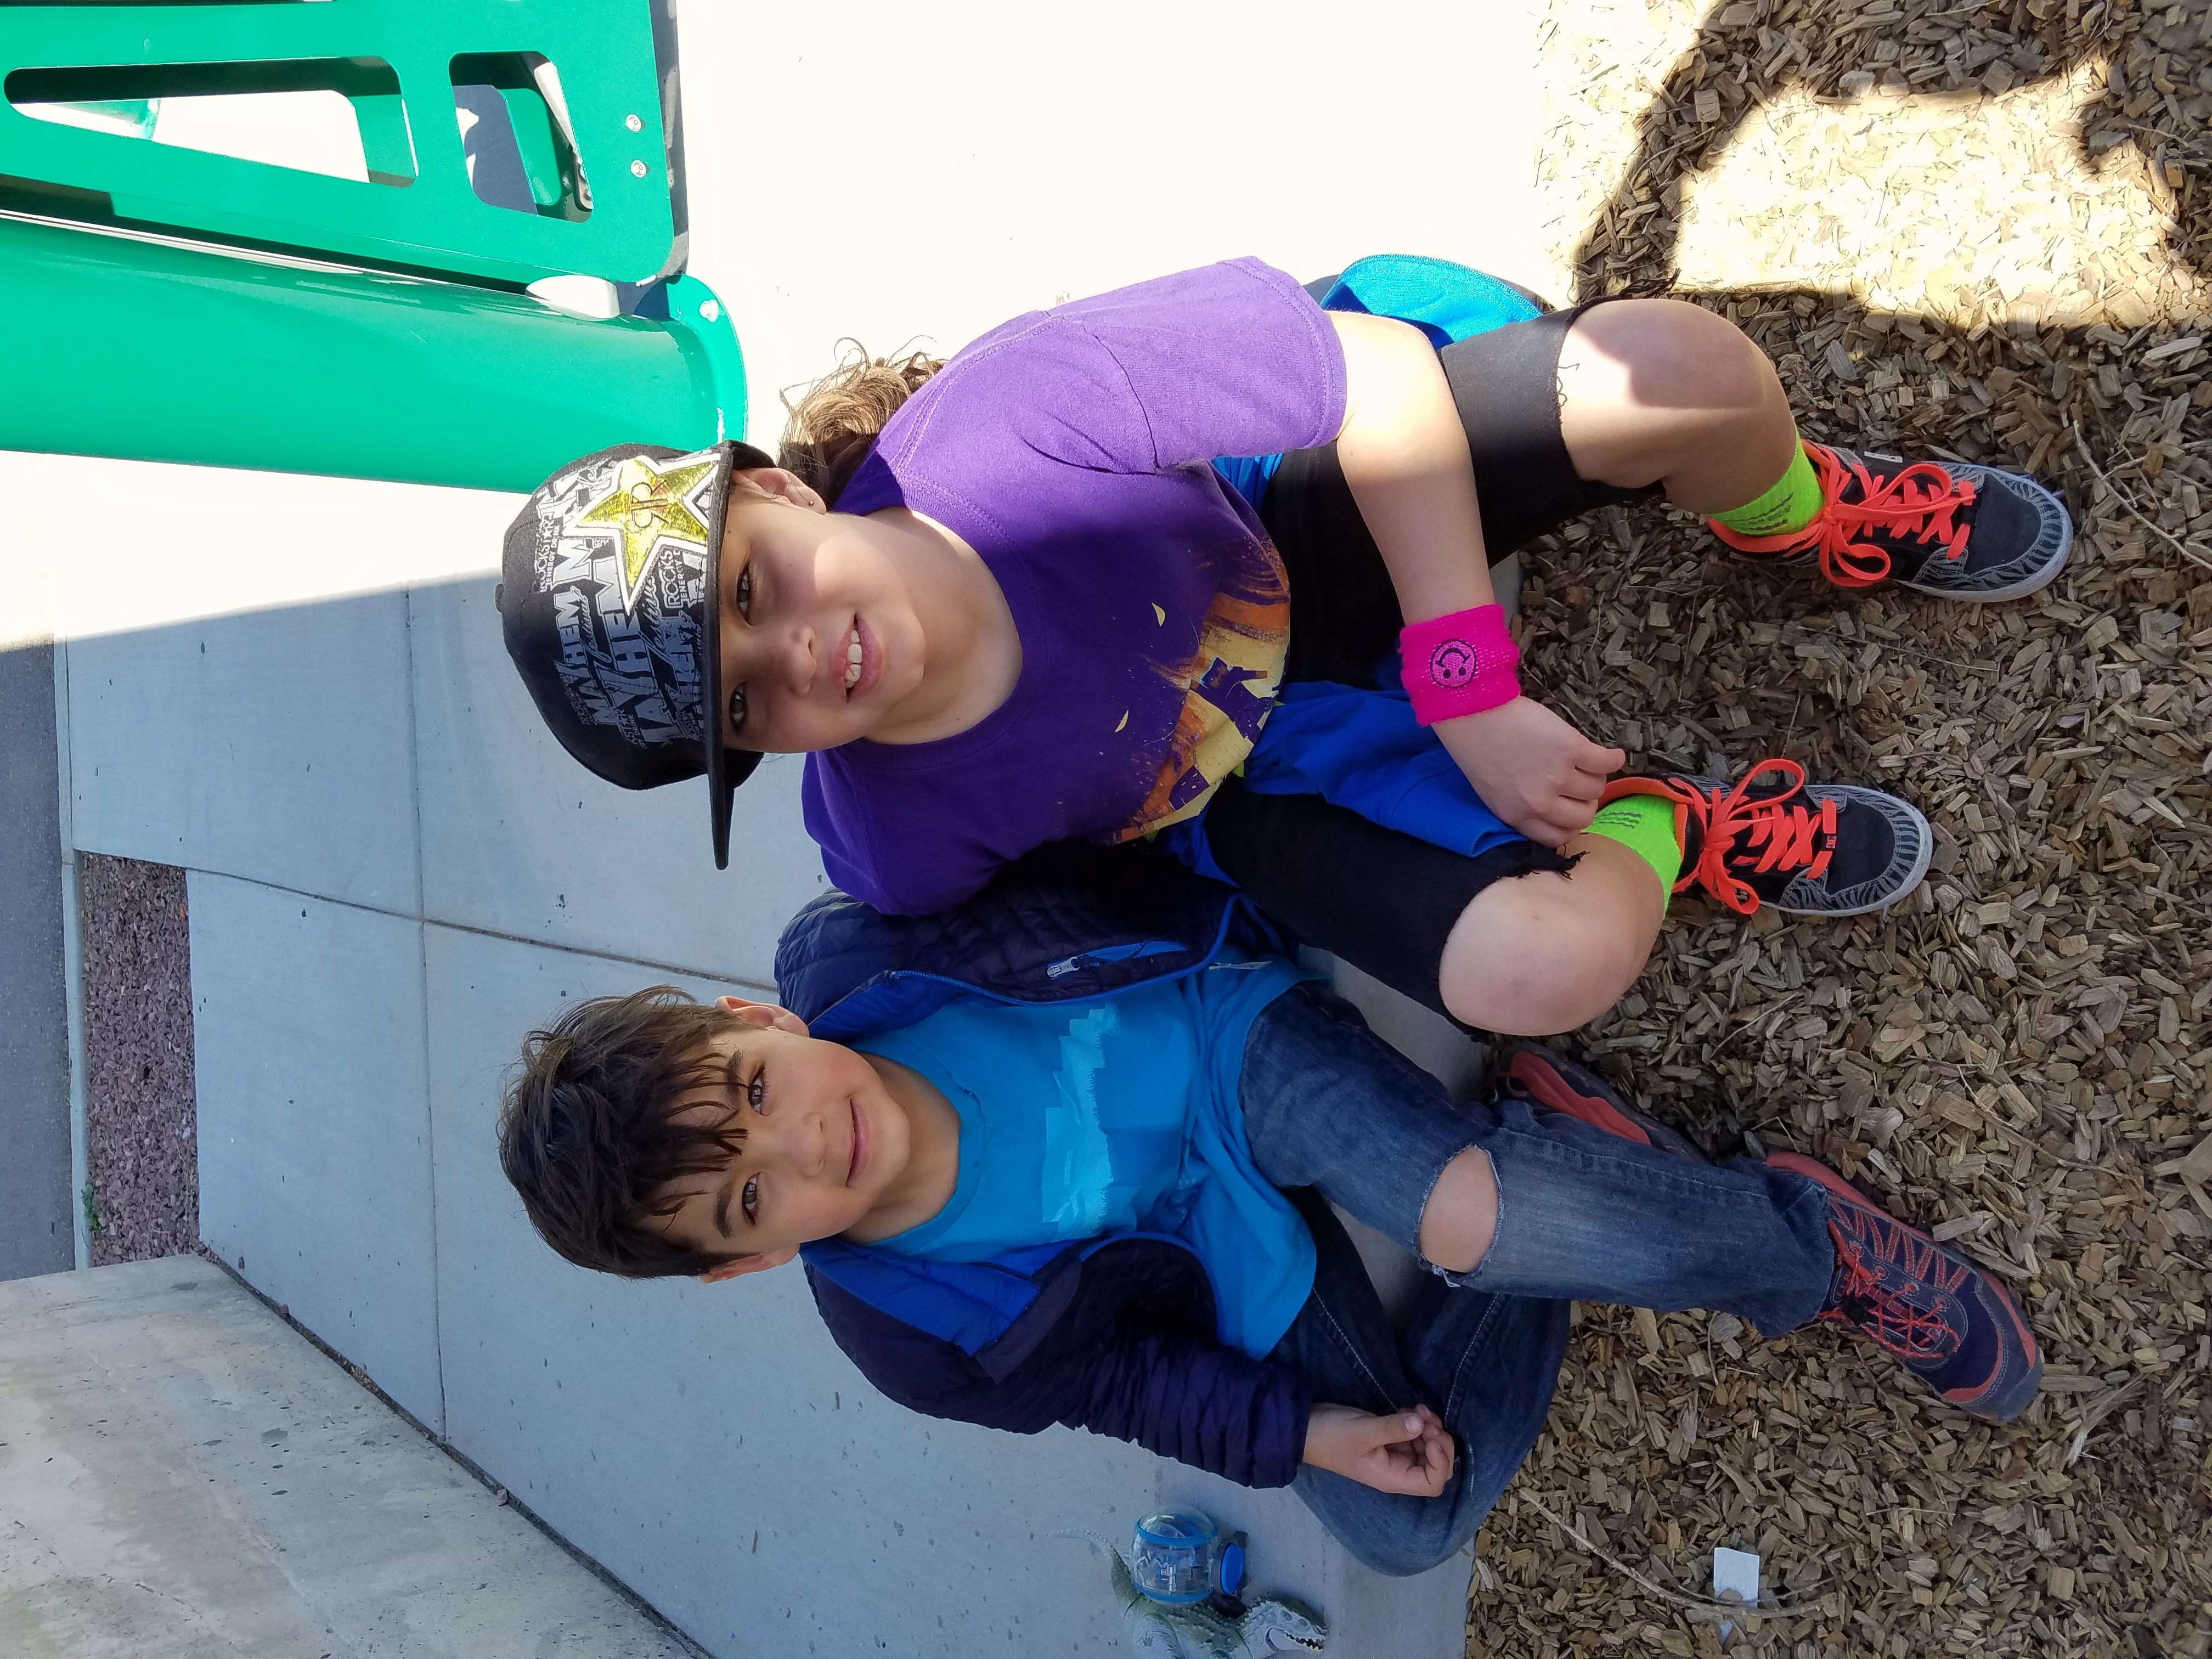
person, people, play, youth, child, toddler, day